Eric Alexander (American football)

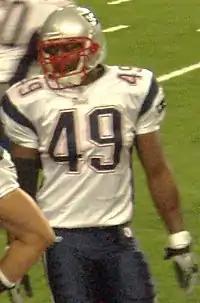
Alexander with the New England Patriots in 2005

Eric Vonkey Alexander (born February 8, 1982) is an American former professional football player who was a linebacker in the National Football League (NFL). He played college football for the LSU Tigers and was signed by the New England Patriots as an undrafted free agent in 2004. He also played for the Jacksonville Jaguars and Cleveland Browns.